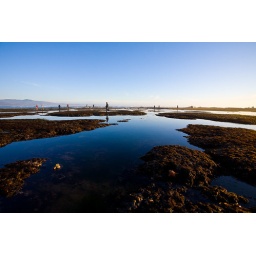
wide angle ground perspective of the negative tide tidepools as the tide comes in and the water rises